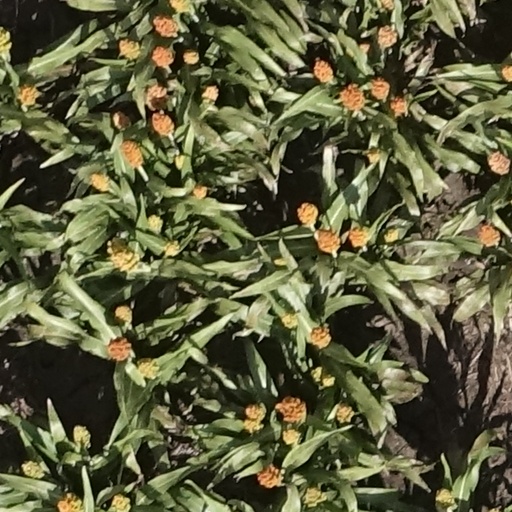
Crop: sorghum